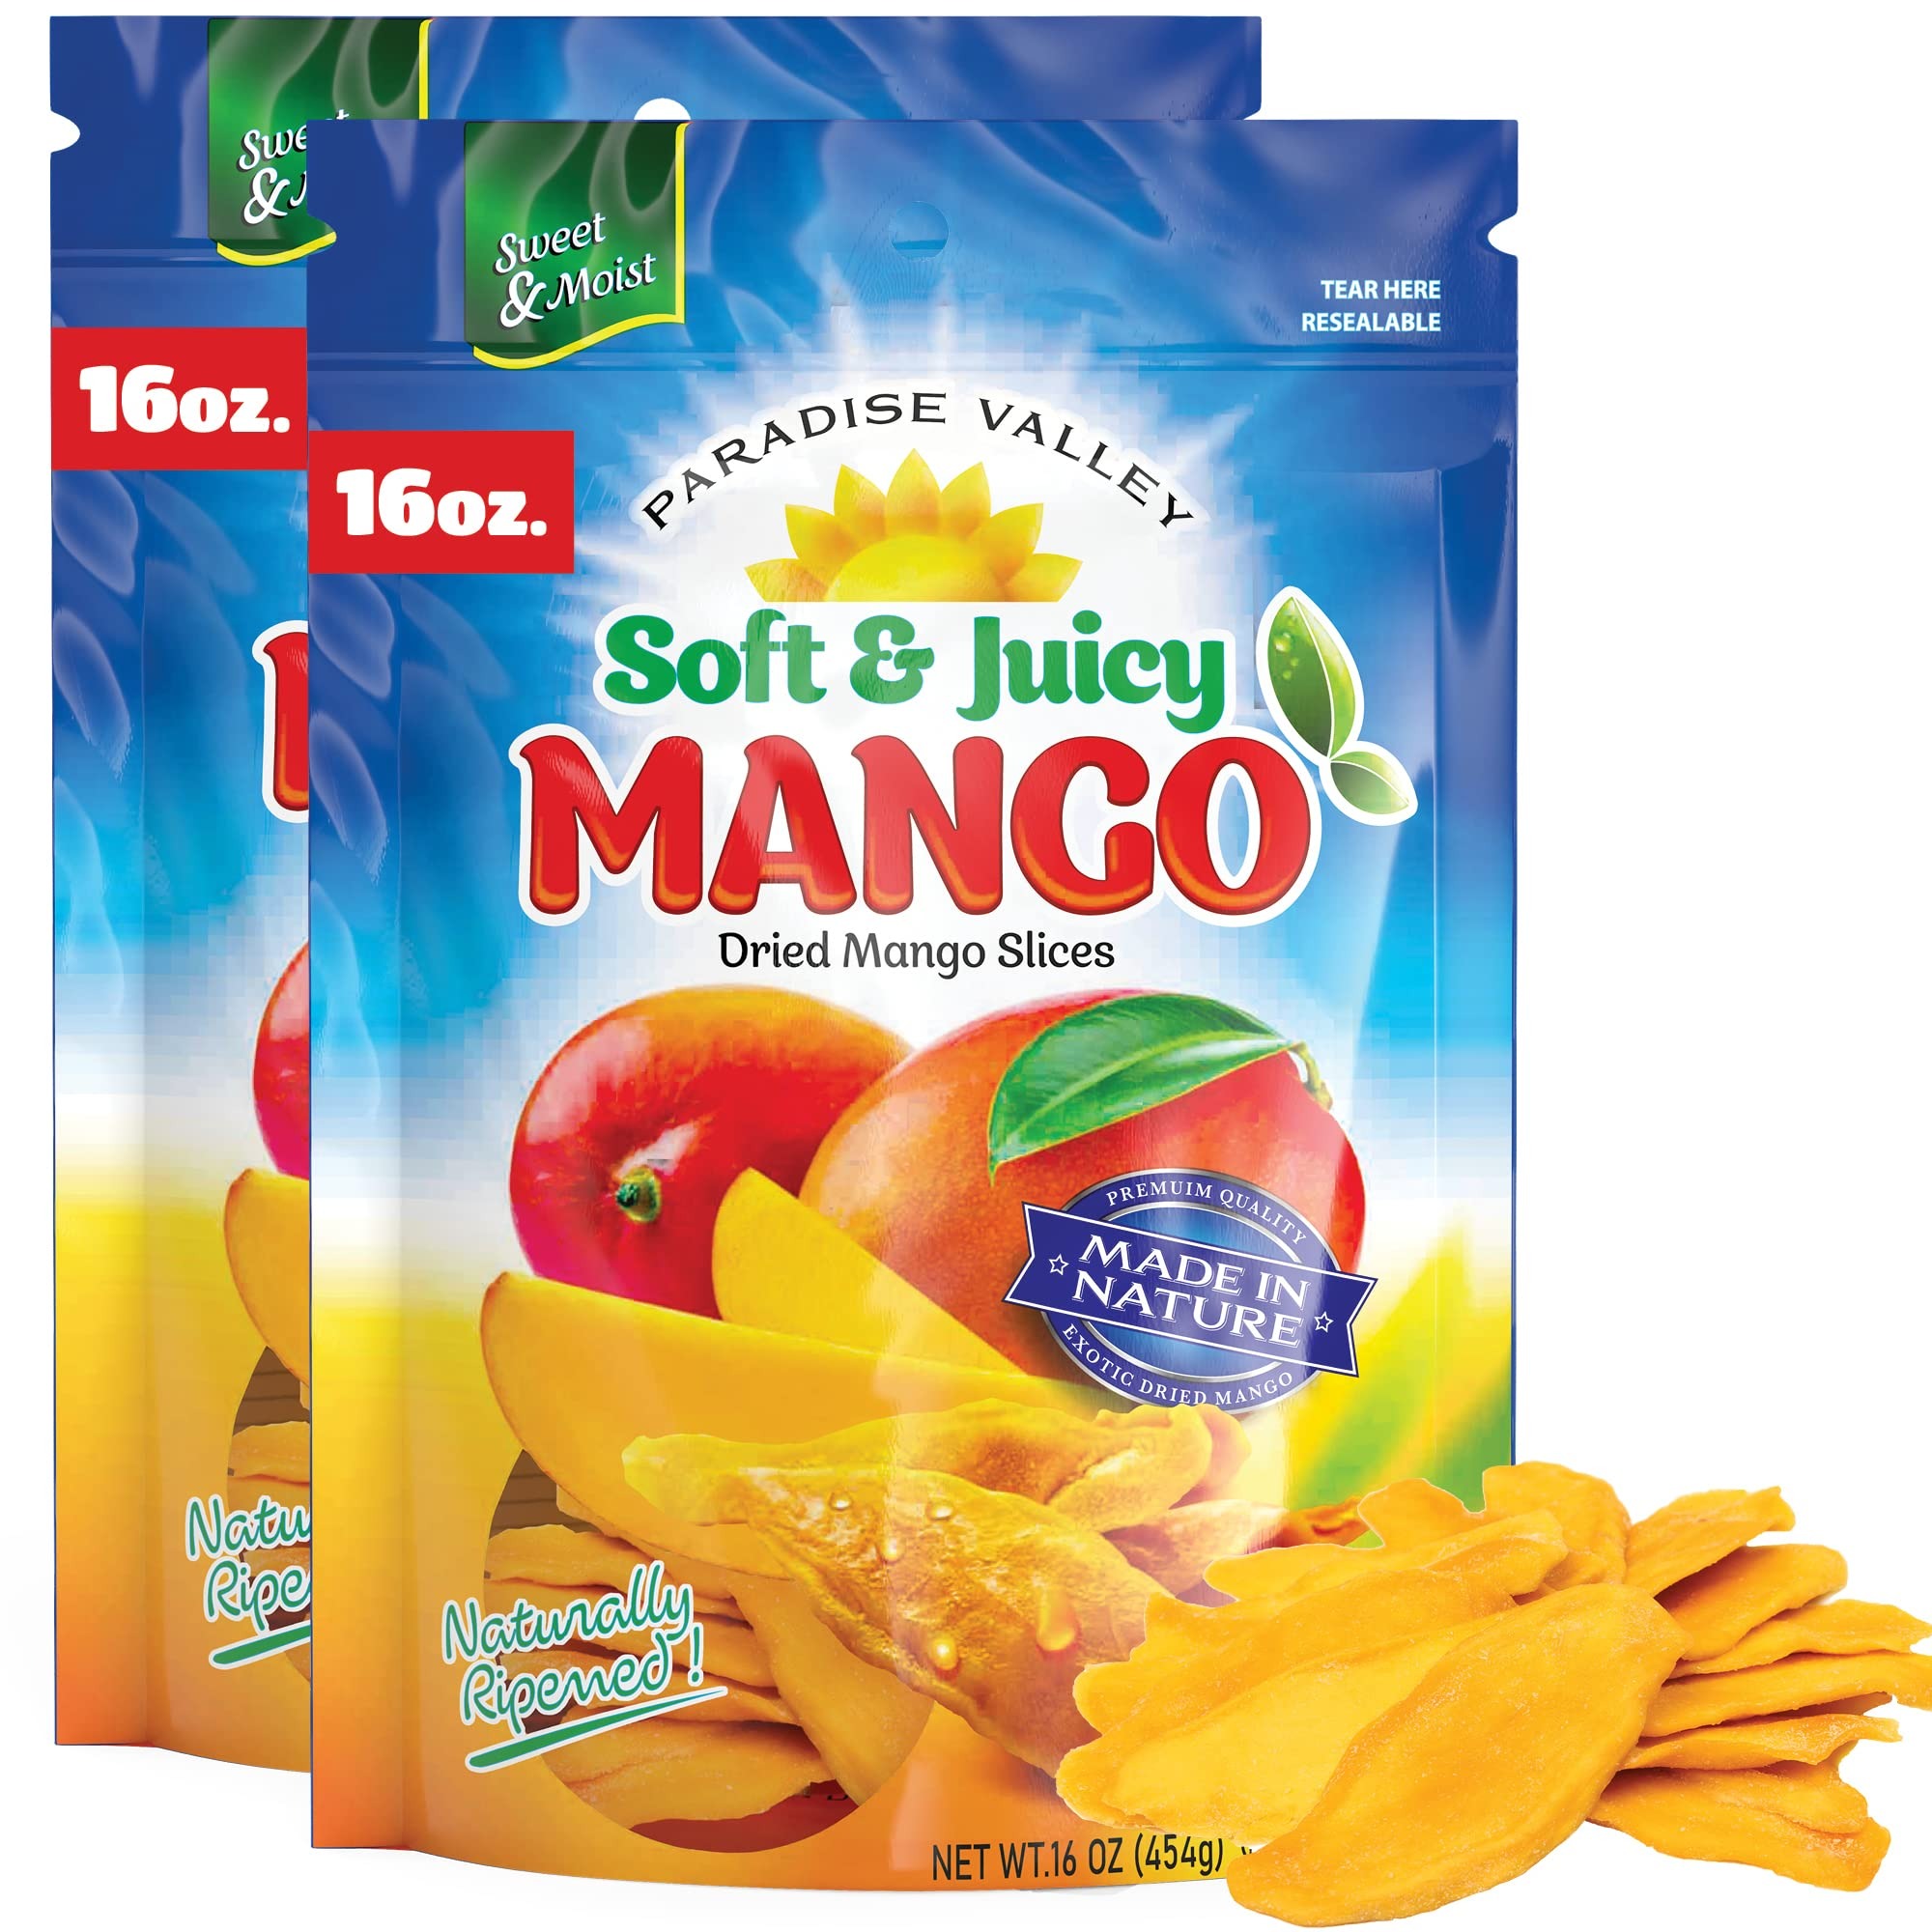
Item Name: Dried Mango Slices - Delicious Texture Soft & Juicy Low Sugar Added Dried Mango - Naturally Ripened Mangos Dried Fruits - Gluten Free Dry Mangoes Natural Source of Vitamin C, Fiber, 16 oz (16 oz 2 pack)
Bullet Point 1: Delicious Sweet Mango - Gluten Free and high in Vitamin C and Fiber. Absolutely no preservatives or additives. We select only the highest quality, finest and sweetest Grade A mangos.
Bullet Point 2: Softest and Juiciest - Our perfectly preserved dried mango slices let you enjoy the origi-nal flavor of this tropical favorite all year long! Specially selected for mango lovers.
Bullet Point 3: Low Sugar Raw Vegan Snack - Unsweetened dried mango with minimal sugar added and naturally low in sugar. This raw vegan-friendly dried fruit treat is loaded with nutri-ents and health benefits.
Bullet Point 4: Use In Tons of Recipes - Dried mangoes are the perfect choice for vegans, vegetarians, and healthy kids snacks. They're a key ingredient in dozens of amazing recipes... try a new one today!
Bullet Point 5: Naturally Ripened - Contains solely mango. A rich source of antioxidants and good for weight control. Store in a cool, dry area. After opening, store inside the resealable bag or in a tightly closed container.
Product Description: Enjoy these deliciously textured and full-flavored dried mango slices from Craver’s De-light! Perfectly portable in a resealable bag so you can snack on the go and always have something healthy to munch on. These succulently sweet mango slices are a great companion for gym sessions, hiking trips, day outings, lunch breaks, long meetings, kid’s lunch boxes, and for a healthy snack any time, anywhere!<br><br>16 OZ DRIED MAN-GO SLICES<br><br>Resealable Freshness Bag<br>Perfect for Everyday Snacking and Packing<br>No Artificial Colors or Flavors<br>Minimal Sugar Added<br>Natural Source of Vitamin C<br>Healthy Source of Dietary Fiber<br><br>A HEALTHIER SNACK<br><br>Dried mangoes are naturally cholesterol free, fat-free, and gluten-free. High in Vitamin C and Fiber. This healthy snack promotes healthy digestion and makes for a satisfying treat. Rich in important nutrients like Calcium and Potassi-um.<br><br>LOW IN SUGAR<br><br>These mango slices have 33% less sugar com-pared to regular sugared mangos - just enough sugar to be properly preserved. Suitable for vegetarian, vegan, and raw diets. Beneficial for weight control. Substitute sugary sweets and candy with this low sugar snack – enjoy all the flavor with none of the guilt!<br><br>SWEET, SOFT & JUICY<br><br>Craver’s Delight mangos have a deli-cious taste and texture that is never leathery or rough. Sweet, succulent, soft, juicy, and oh-so-satisfying. Boasting the perfect texture for a sweet and moist snack. Not sugar glazed and not hard to bite – the perfect consistency that's bursting with satisfying fla-vor!LONG-LASTING FRESHNESSDesigned with a resealable freshness closure. Tear off the top and then reseal when you've had enough. Perfect for maintaining the right moisture in your kitchen cabinet or pantry and for a snack on the go. Keep a bag in your car and at work so you always have a healthy snack handy!
Value: 8.0
Unit: Ounce

Price: 28.99